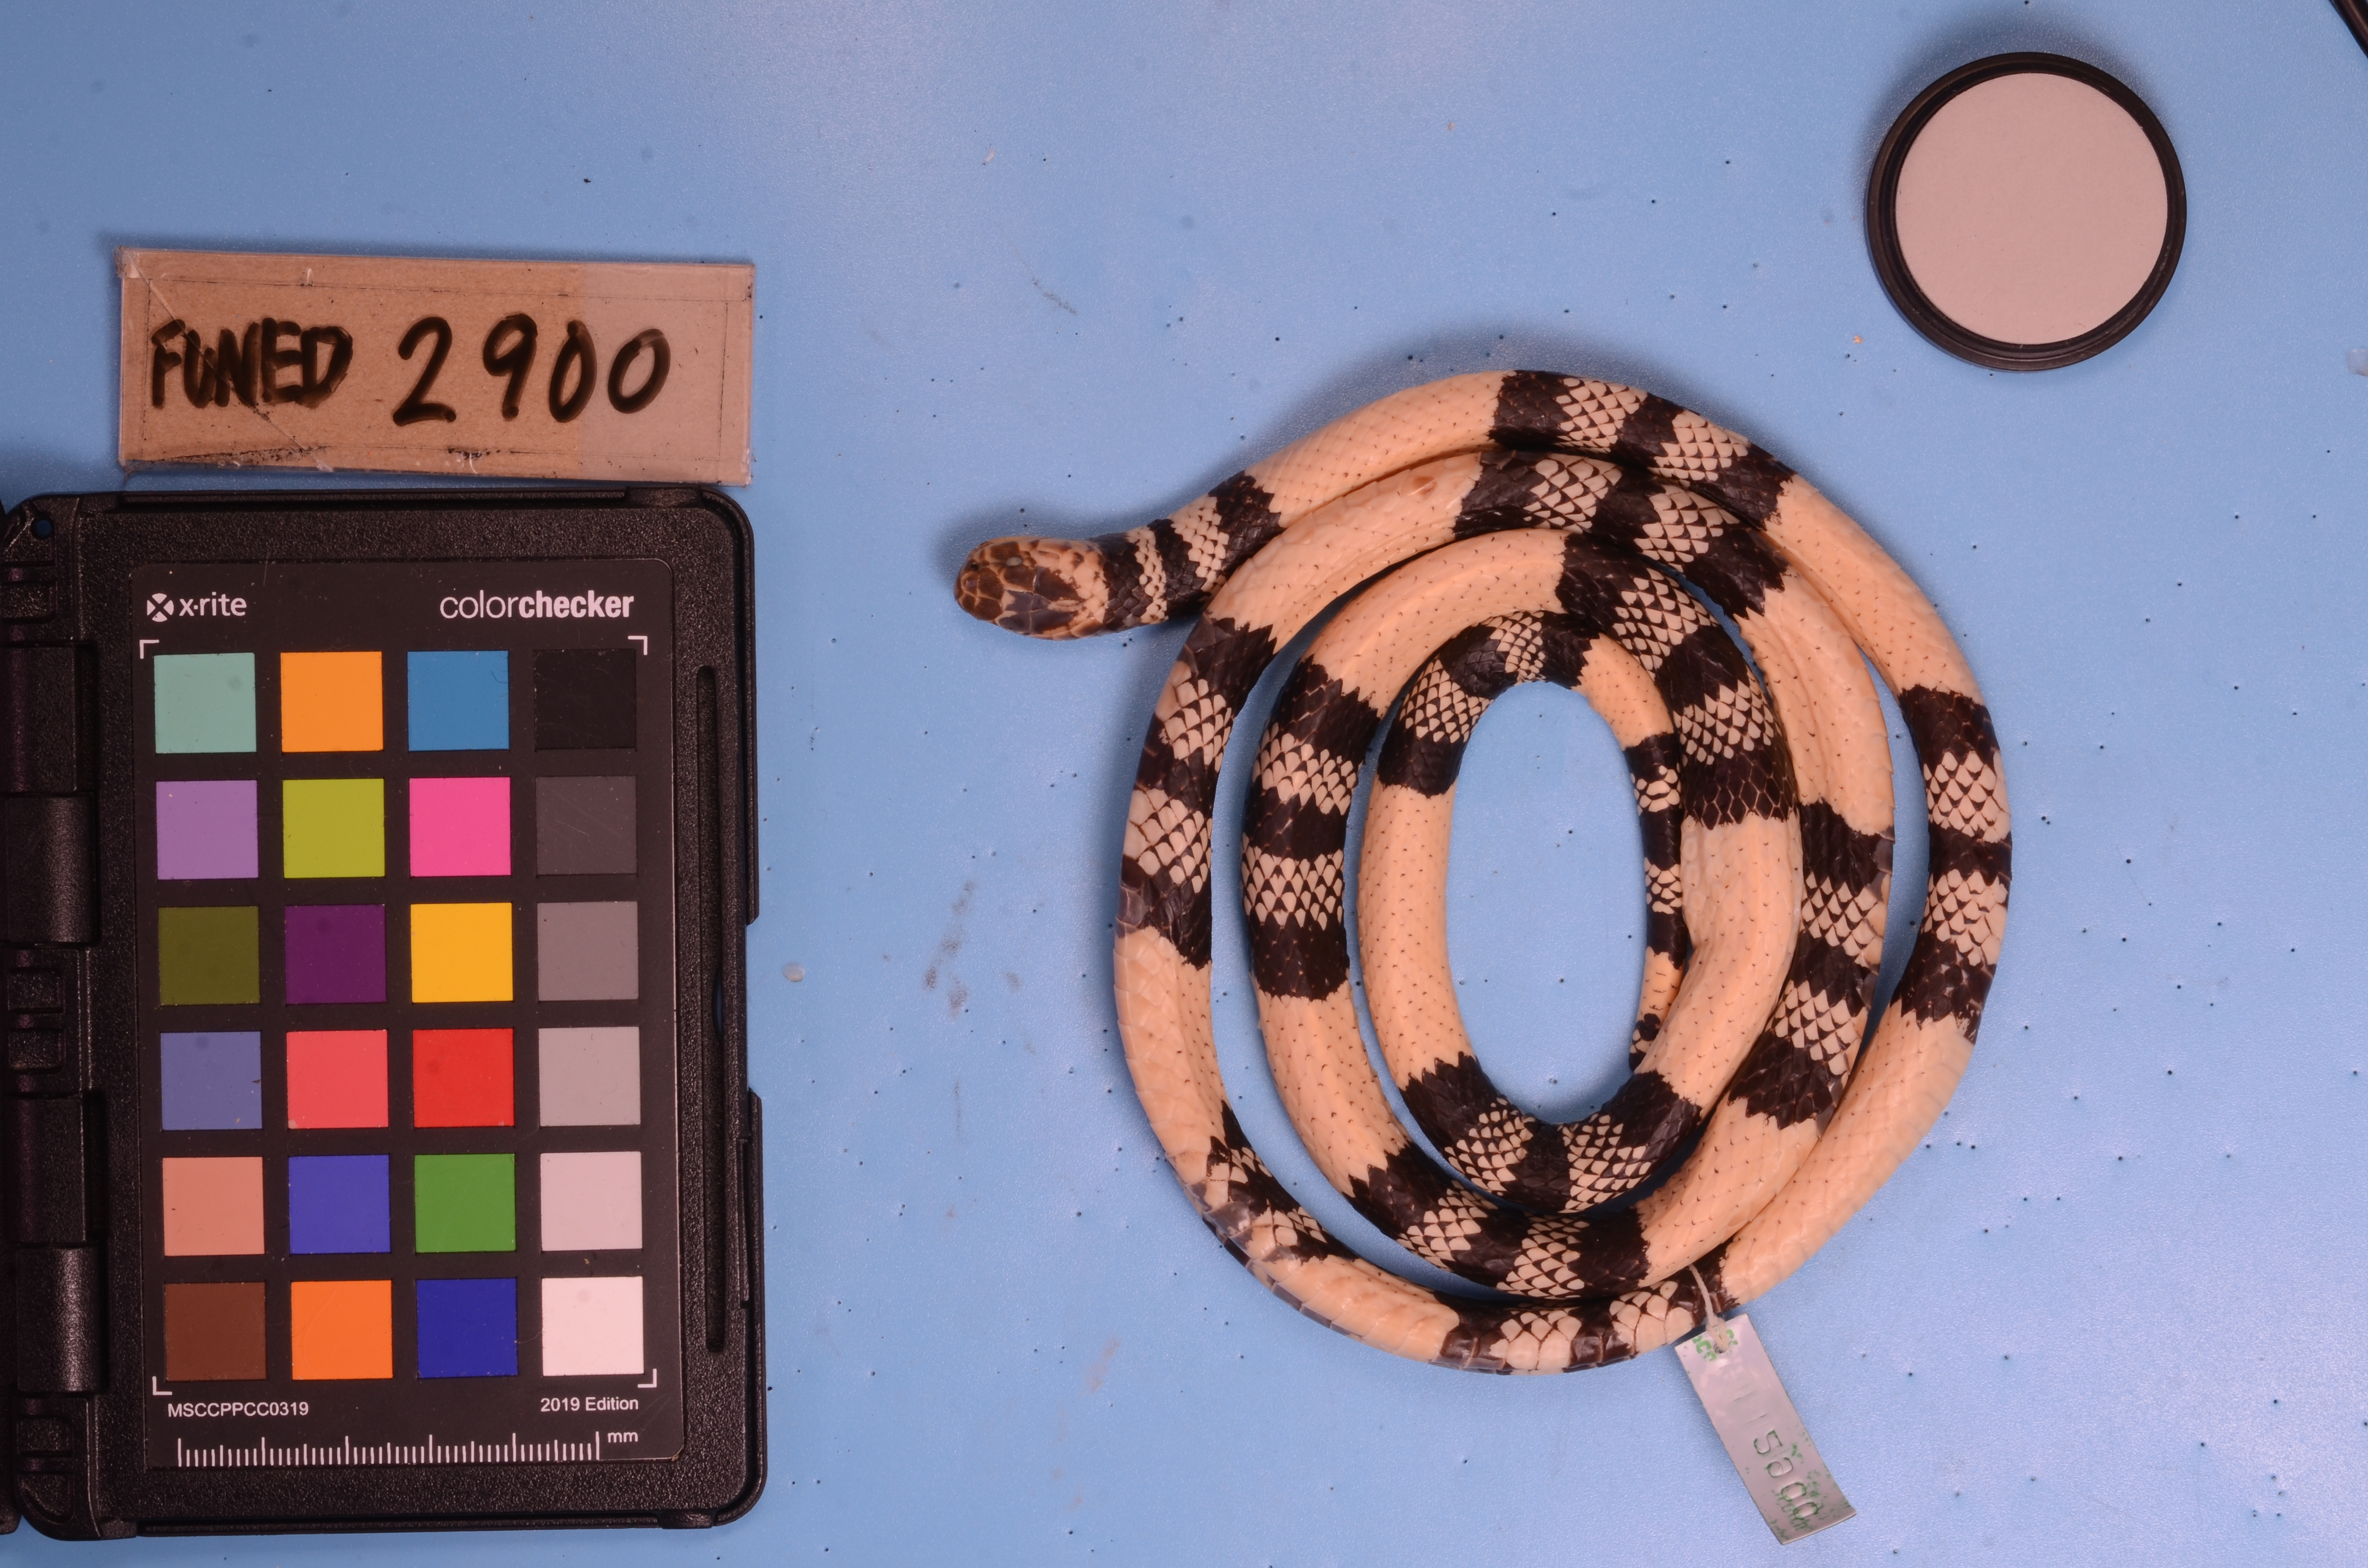
Species: Micrurus frontalis
View: dorsal
Mimicry status: model